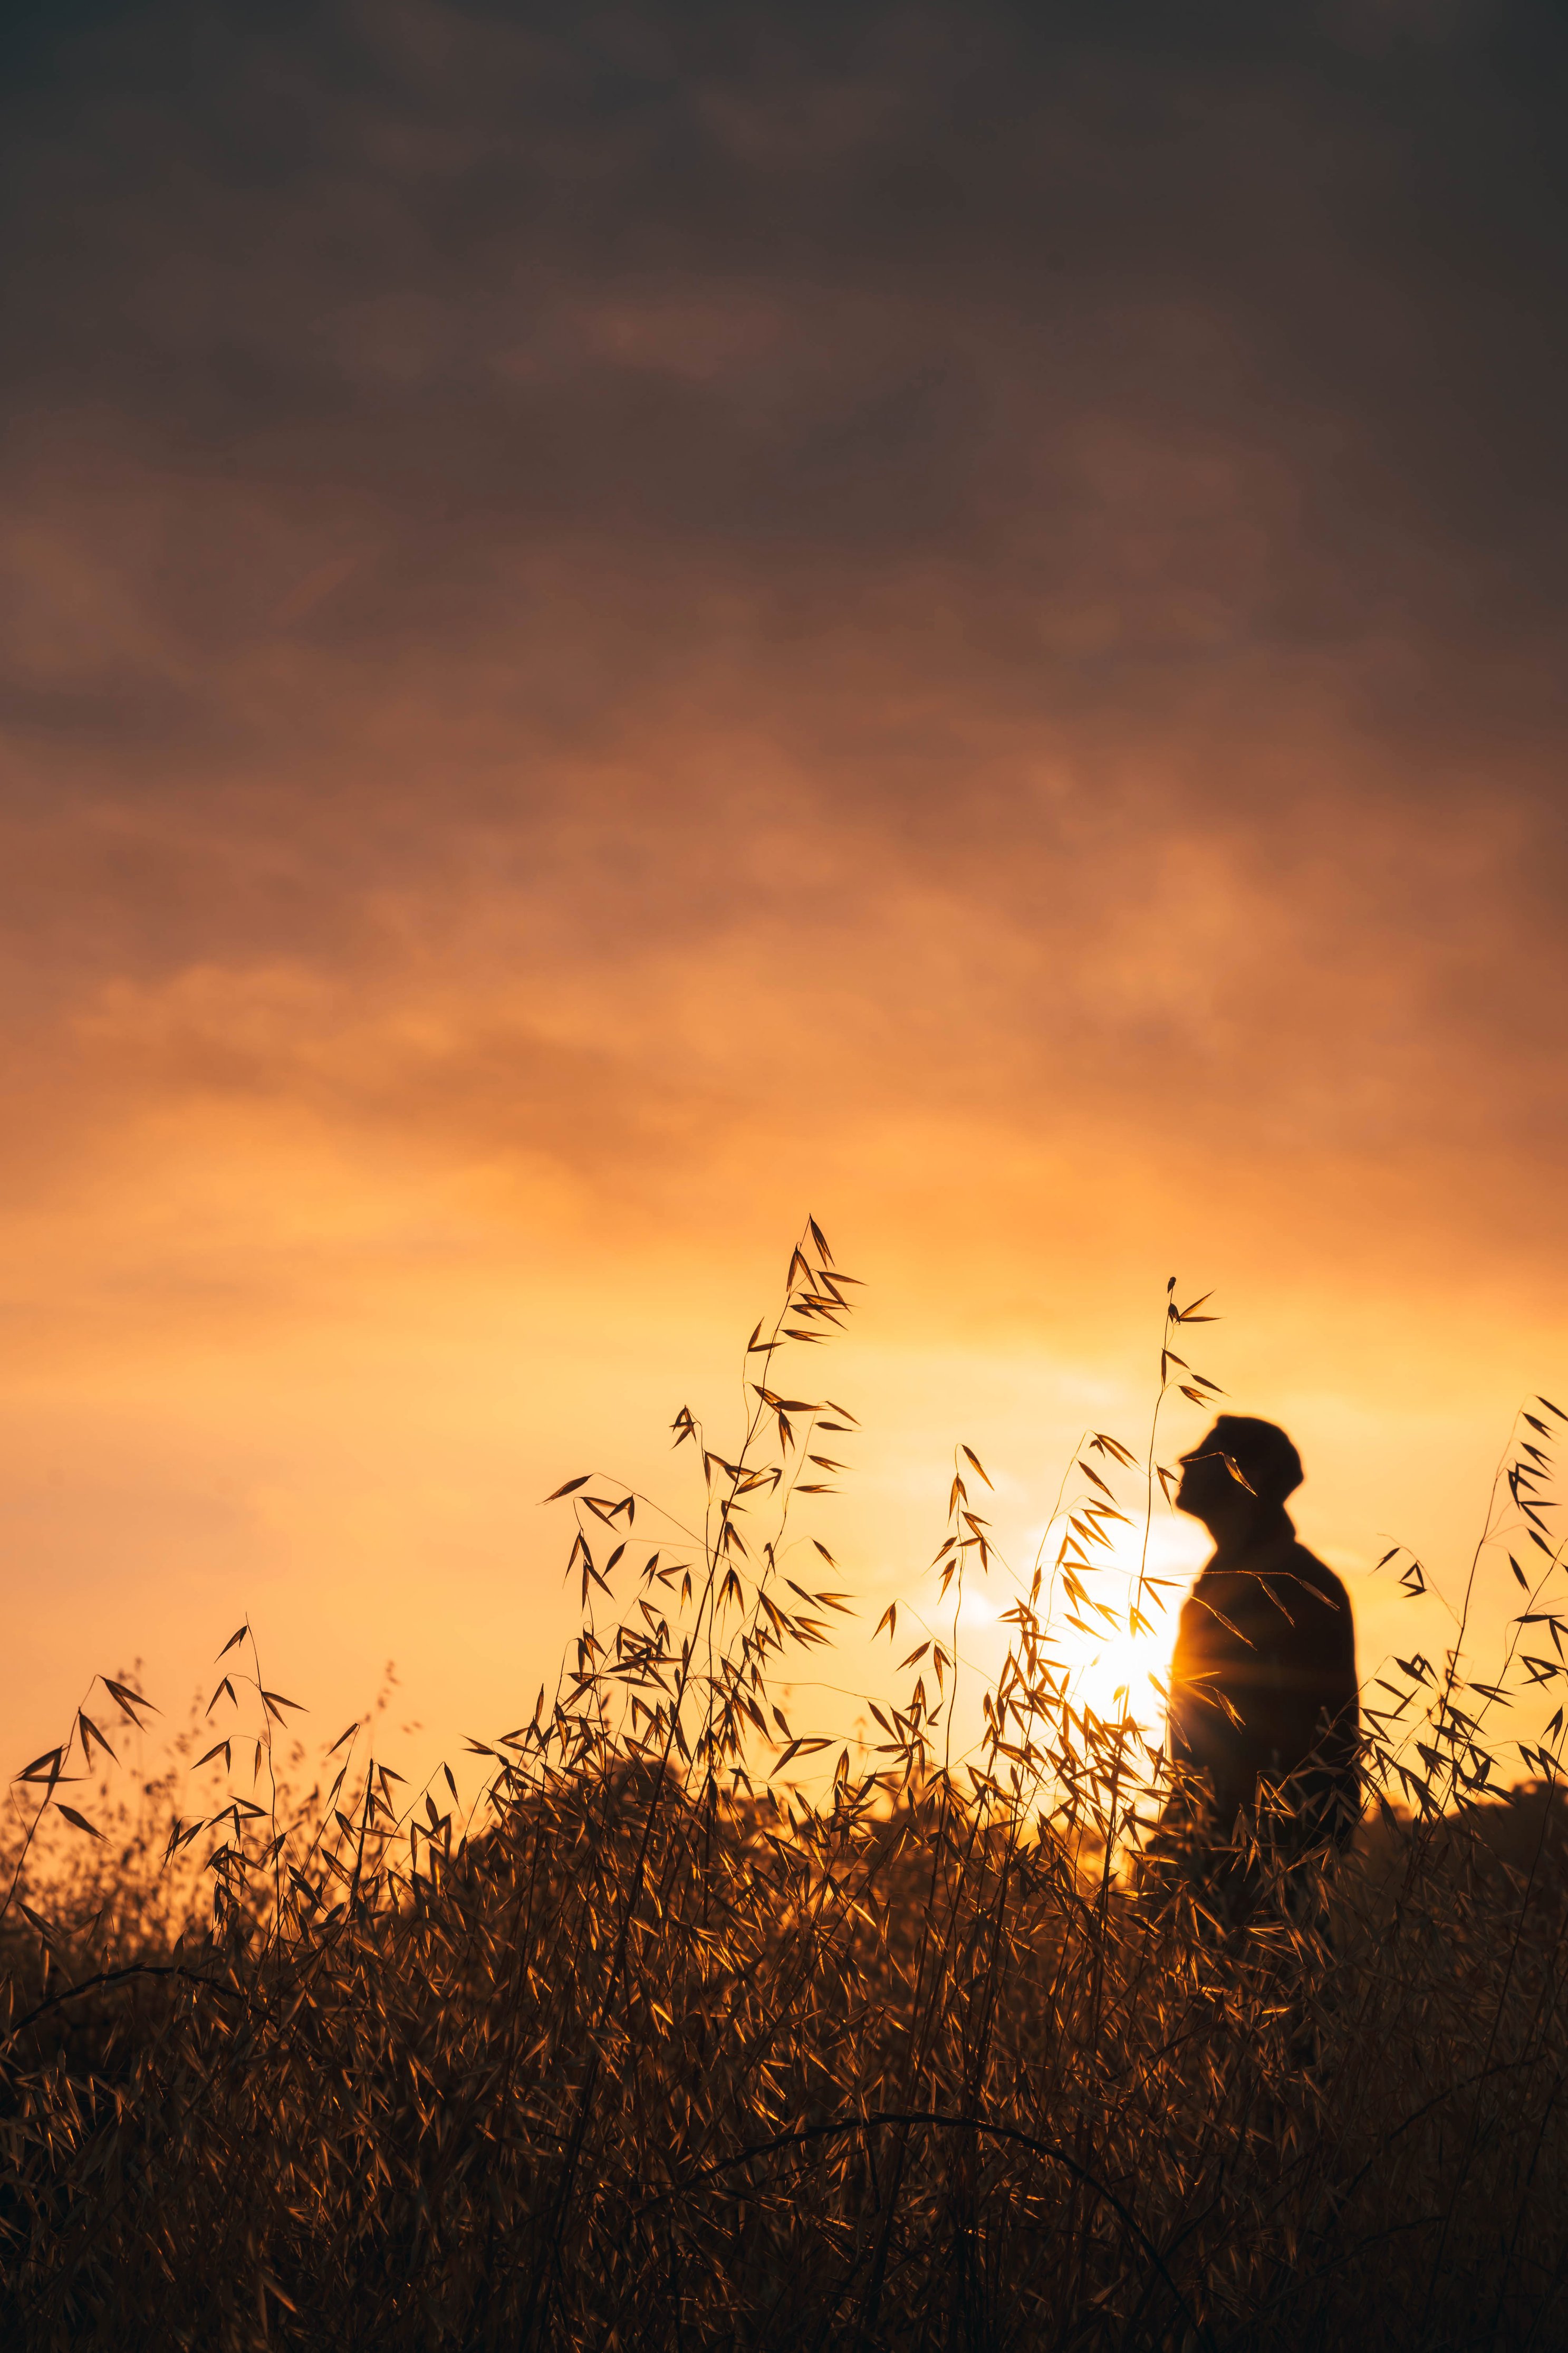
sky, People in nature, sunset, cloud, orange, sunrise, natural landscape, evening, backlighting, horizon, afterglow, morning, silhouette, branch, grass, sun, tree, sunlight, grass family, atmosphere, photography, dusk, heat, plant, landscape, dawn, red sky at morning, meteorological phenomenon, grassland